Positivism

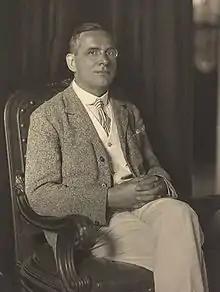
Moritz Schlick, the founding father of logical positivism and the Vienna Circle

The modern academic discipline of sociology began with the work of Émile Durkheim (1858–1917). While Durkheim rejected much of the details of Comte's philosophy, he retained and refined its method, maintaining that the social sciences are a logical continuation of the natural ones into the realm of human activity, and insisting that they may retain the same objectivity, rationalism, and approach to causality. Durkheim set up the first European department of sociology at the University of Bordeaux in 1895, publishing his "Rules of the Sociological Method" (1895). In this text he argued: "[o]ur main goal is to extend scientific rationalism to human conduct... What has been called our positivism is but a consequence of this rationalism."